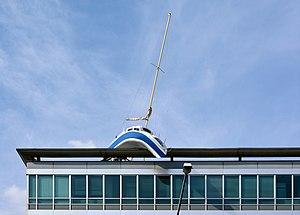
Sculpture par Erwin Wurm, toits de l'hôtel Daniel, 5, Landstraßer Gürtel (deuxième addresse: 16-18, Jaquingasse), 3e district de Vienne